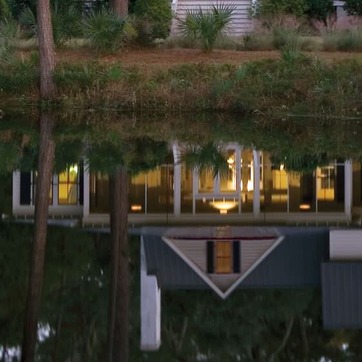
Material: water